Science and technology in Spain

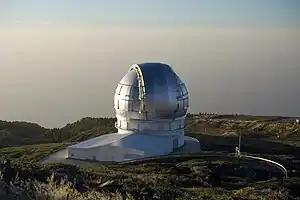
The Gran Telescopio Canarias at sunset.

Science and technology in Spain relates to the set of policies, plans and programs carried out by the Spanish Ministry of Science and Innovation and other organizations aimed at research, development and innovation (R&D&I), as well as the reinforcement Spanish scientific and technological infrastructures and facilities such as universities and commercial laboratories.